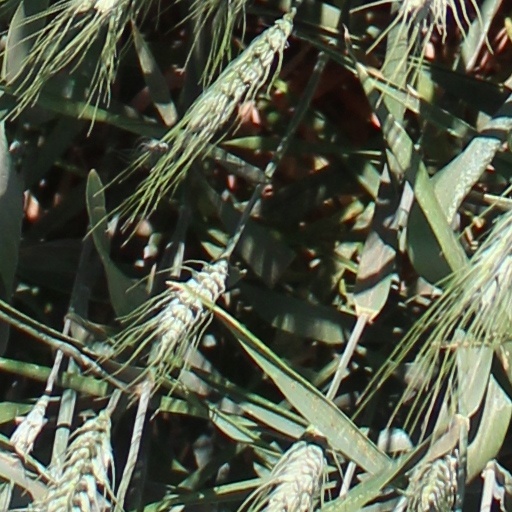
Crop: wheat